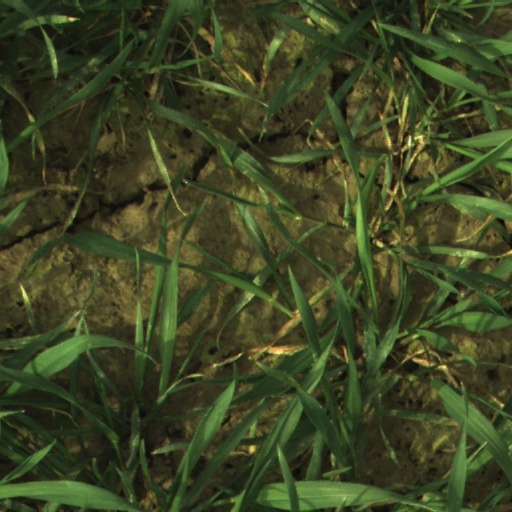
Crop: wheat